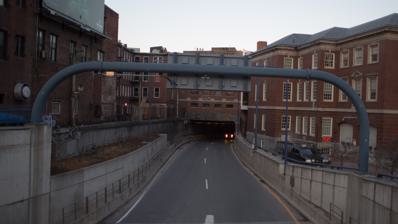
Building: Sumner Tunnel
Country: United States of America
Year built: 1934
Tunnel in Boston Sumner Tunnel Exit from the tunnel in Downtown Boston Overview Location Boston , Massachusetts Coordinates 42°22′05″N 71°2′47″W / 42.36806°N 71.04639°W / 42.36806; -71.04639 Status Open Route Route 1A south Start East Boston End Downtown Boston Operation Constructed March 30, 1931 – June 30, 1934 Opened June 30, 1934 ; 90 years ago ( June 30, 1934 ) Owner Commonwealth of Massachusetts Operator Massachusetts Department of Transportation Traffic Automotive Toll Between $0.20 and $2.05 depending on payment method and residency Technical Length 1.079 mi (1.736 km) No. of lanes 2 Operating speed 40 mph (64 km/h) Tunnel clearance 12.6 ft (3.8 m) Width 22.2 ft (6.8 m) The Sumner Tunnel is a road tunnel in Boston , Massachusetts , United States. It carries traffic under Boston Harbor in one direction, from Logan International Airport and Route 1A in East Boston . The tunnel originally deposited traffic at the west side of the North End , but with the completion of the Big Dig , it was modified to have two exits. One exit connects to I-93 northbound and downtown Boston (Government Center) near Haymarket Station . The other exit connects to Storrow Drive and Nashua St., connecting Cambridge via Route 28 . Traffic headed for I-93 southbound and the Massachusetts Turnpike ( I-90 ) westbound is normally routed to the Ted Williams Tunnel . It is managed by the Massachusetts Department of Transportation . History The Sumner Tunnel was opened on June 30, 1934. It carried traffic in both directions until the opening of the parallel Callahan Tunnel in 1961. The Sumner Tunnel is named for William H. Sumner , the son of Governor Increase Sumner . Until 2009, it was managed by the Massachusetts Turnpike Authority , when it was transferred to the Massachusetts Department of Transportation. As of 2016 [update] , a toll of $1.50 is charged for non-commercial two-axle vehicles with a Massachusetts E-ZPass , while non-Massachusetts E-ZPass holders are charged $1.75. Vehicles without E-ZPass are charged $2.05 through MassDOT's Pay by Plate MA program. For residents of certain Boston ZIP Codes, a discount is in effect using an E-ZPass transponder, costing $0.20. On November 14, 2008, the Massachusetts Turnpike Authority voted in favor of a proposed toll hike which would double the toll to $7.00 for non-commercial vehicles (at the time, the toll was $3.50 in the southbound direction only). E-ZPass users would receive a $1.00 discount and commercial vehicles would end up having to pay $9.00. This vote was later rescinded following a vote approving a 1.25% sales tax increase. In 2016, cashless tolling systems were installed in both directions, entering the Sumner Tunnel and exiting the Callahan Tunnel as part of a plan to modernize toll collection in the Boston area. The tunnel has been shut intermittently for modernization from summer 2022 through summer 2024. It will be fully closed from July 5 and August 5, 2024, and on weekends from August 9 through November 15, except for August 30 and October 11. Showing the Sumner Tunnel (in red) An old shield for the Sumner Tunnel, with the Masspike hat. This shield is no longer used. See also Big Dig (Boston, Massachusetts) Callahan Tunnel Massachusetts Turnpike Ted Williams Tunnel Thomas P. O'Neill Jr. Tunnel Zakim Bunker Hill Bridge References